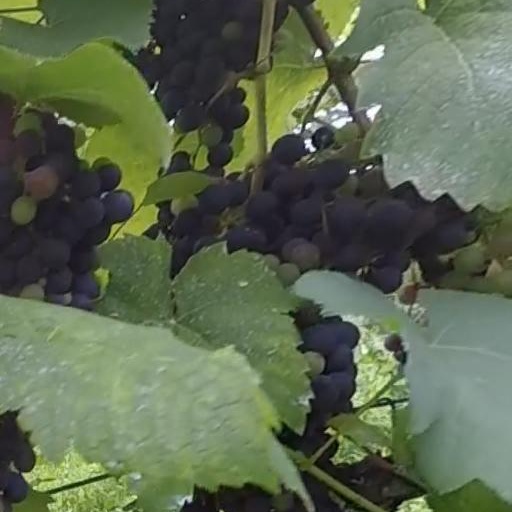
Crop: grape